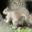
Label: squirrel